KRGV-TV

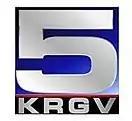
KRGV logo used from 2009 to 2012.

KRGV joined as a primary NBC affiliate in 1954, sharing ABC programming with KGBT-TV. The original owner of the station was O. L. Taylor. In 1956, Taylor sold half of the station's interest to future President Lyndon B. Johnson and his wife, Lady Bird Johnson's Texas-based broadcasting company. The Johnsons owned the station until 1961, until they sold it to Kenco Enterprises. Mobile Video Tapes, which was formed by the Manship family, purchased the station from Kenco three years later. On April 12, 1976, KRGV became the first NBC affiliate to switch to ABC during a push by the network to attract new, stronger affiliates. One year later, sister station WBRZ in Baton Rouge followed suit. From 1976 to 1981, CBS affiliate KGBT-TV would carry NBC programming on a secondary basis. NBC would not return full time to the Rio Grande Valley until KVEO-TV signed on in 1981.